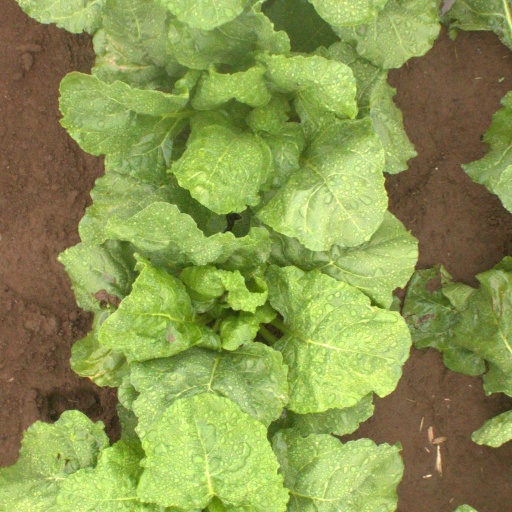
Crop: sugar beet